No. 502 Squadron RAuxAF

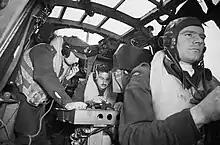

On 28 November 1938, No. 502 (Ulster) Squadron became part of RAF Coastal Command, and was re-equipped with Avro Anson, a twin-engine, multi-role aircraft, in January 1939. When war broke out, the squadron was used to fly maritime patrols in the Atlantic Ocean off the Irish Coast. From October 1940, the Squadron flew with Armstrong Whitworth Whitley, a twin-engined medium bomber. It was reported that on 30 November 1941 the squadron became the first Coastal Command unit to make a successful attack on a U-boat with air-to-surface-vessel radar, sinking U-boat U-206 in the Bay of Biscay. This report has been countered with newer information that the U-206 was more probably sunk by the minefield, "Beech," laid there by the British after August 1940, and that the squadron's attack was actually on U-71, which escaped without loss.